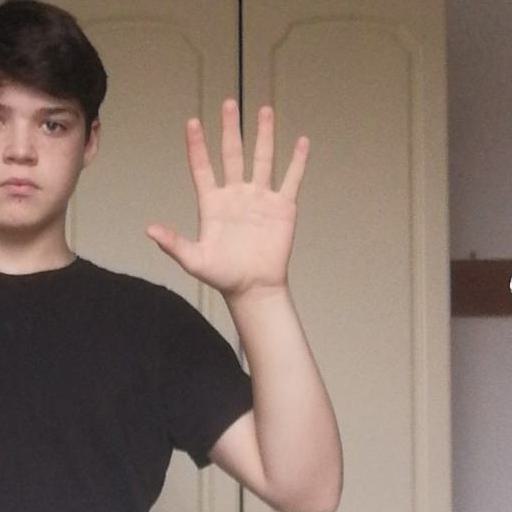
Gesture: palm